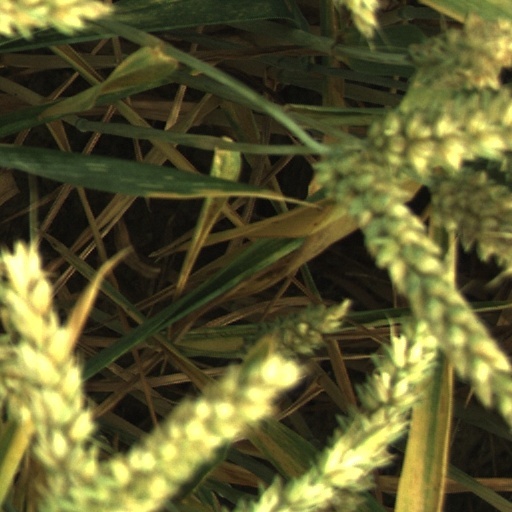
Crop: wheat